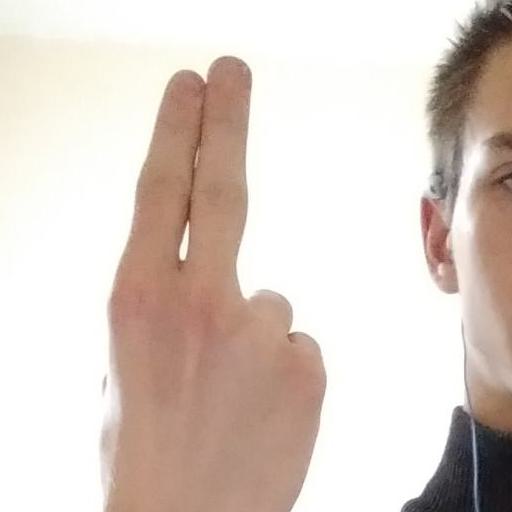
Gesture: two_up_inverted